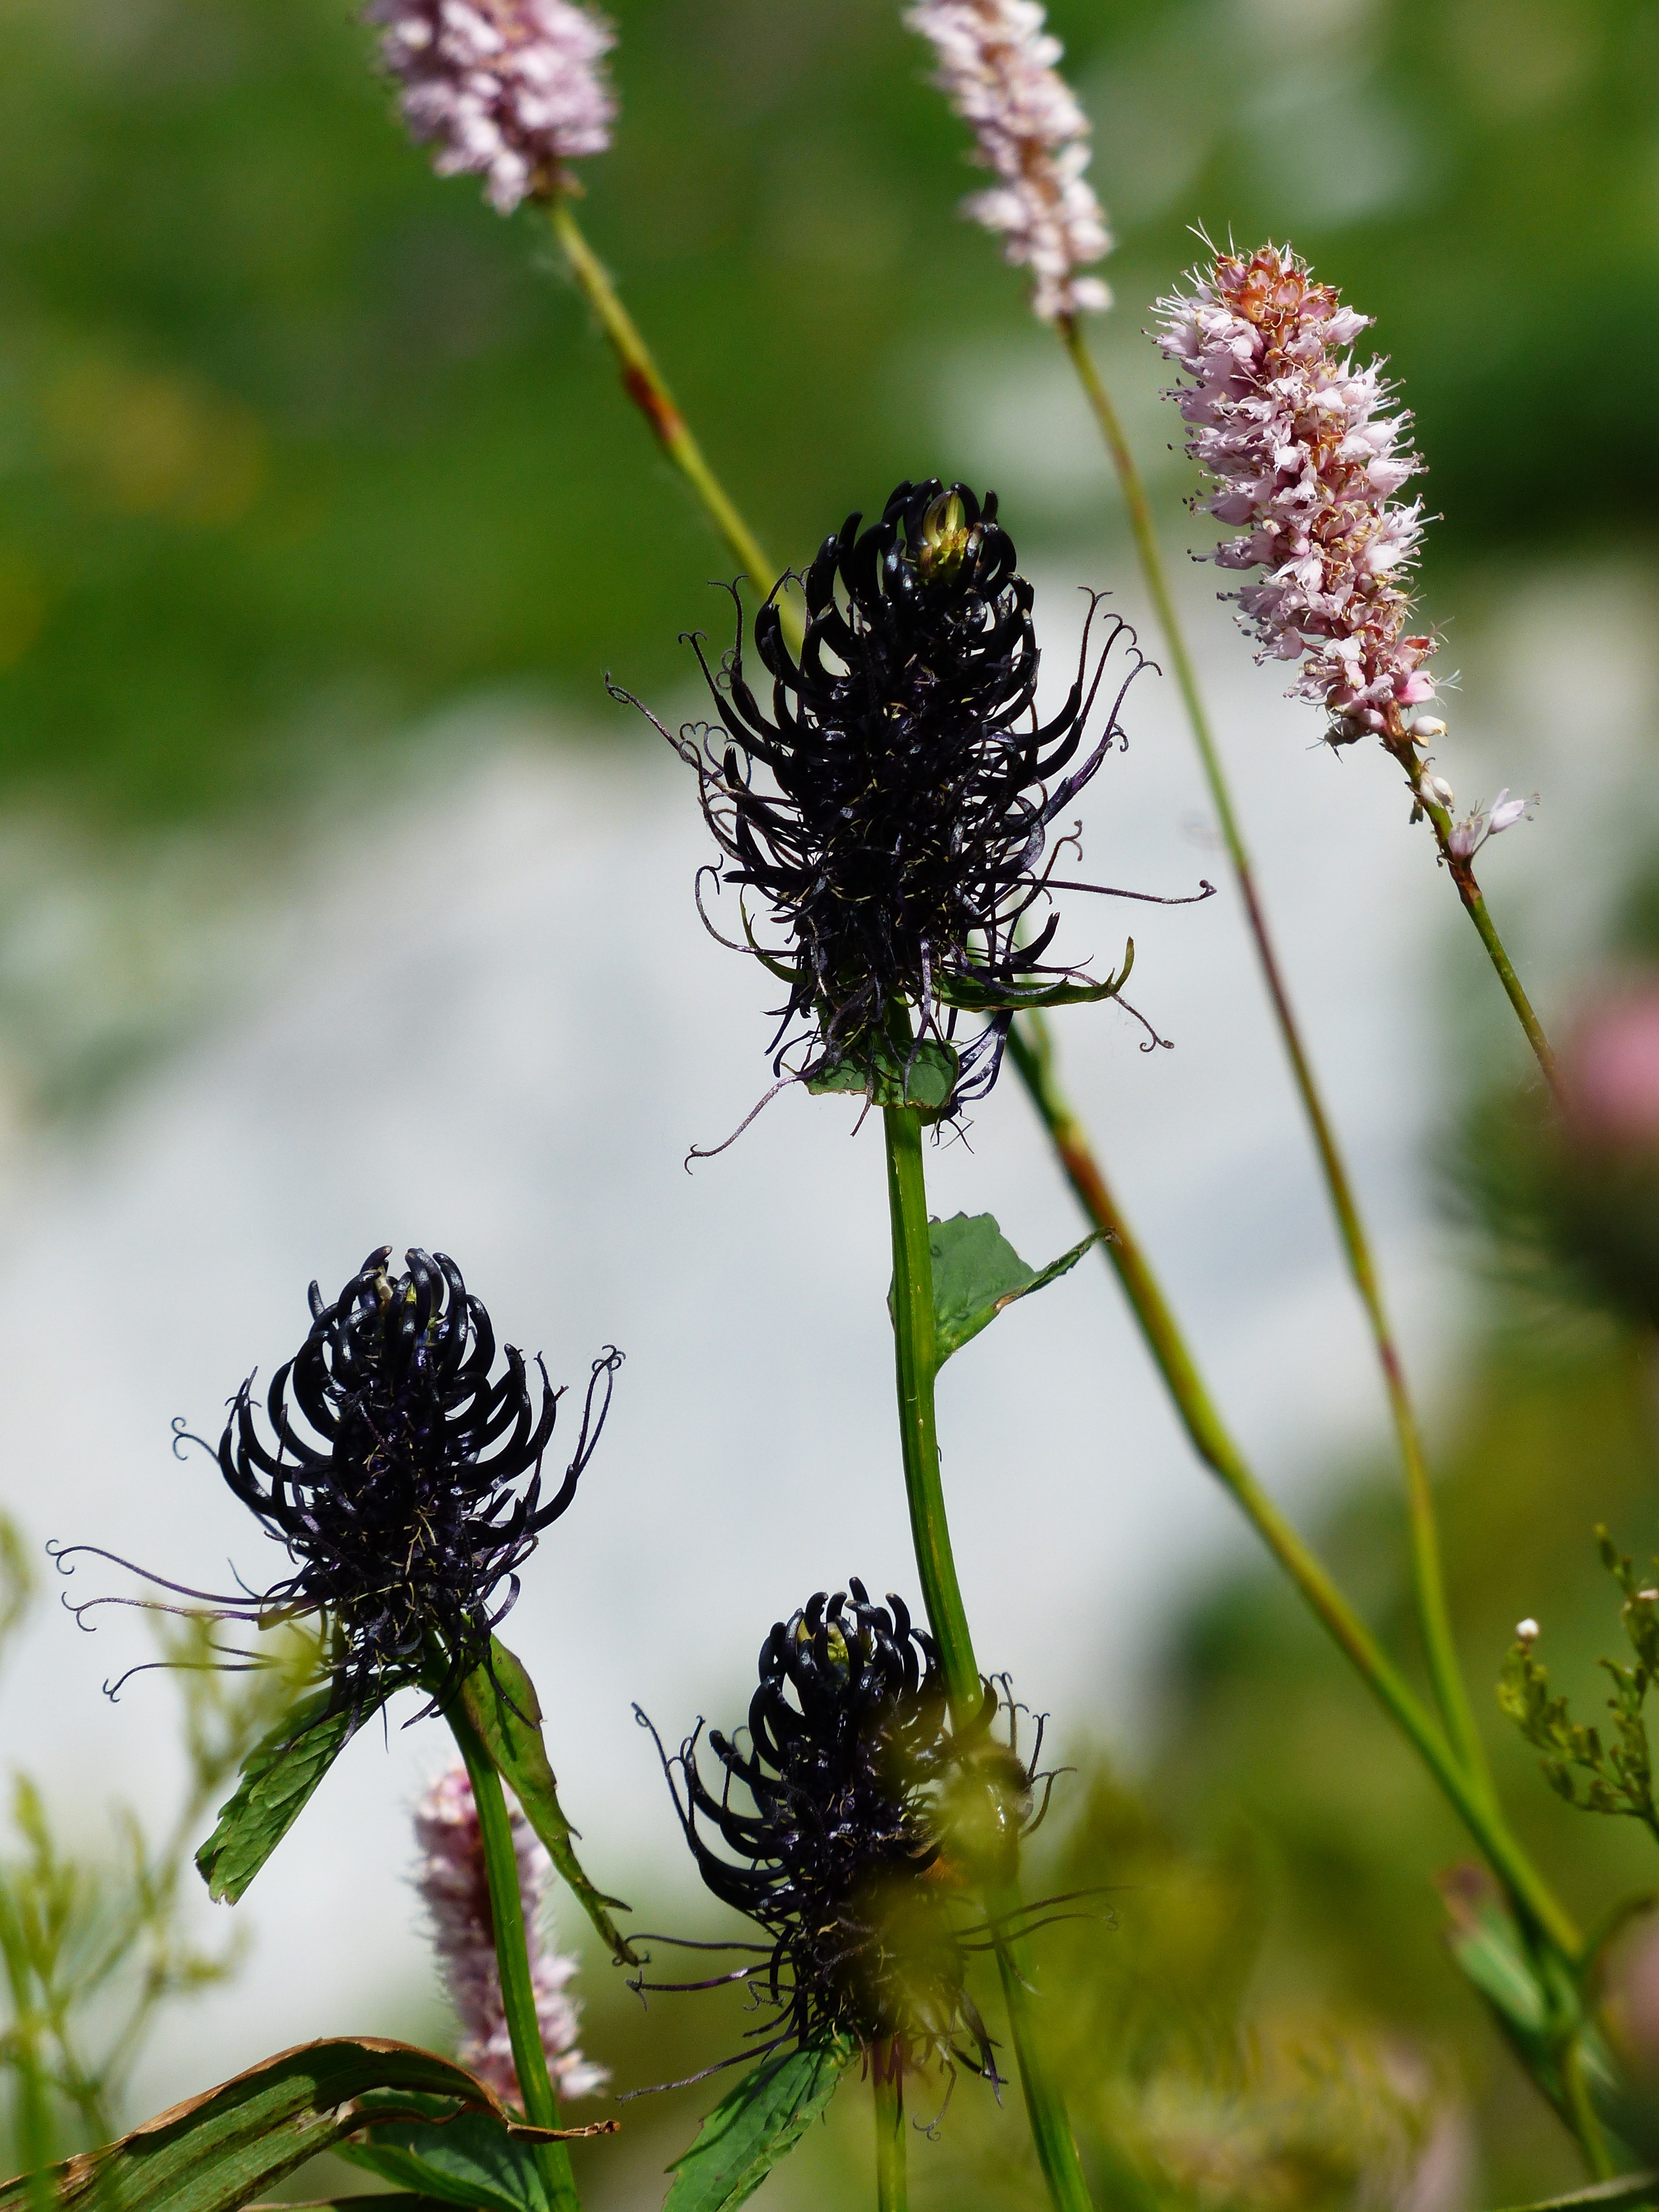
nature, grass, blossom, plant, meadow, flower, bloom, green, insect, botany, black, flora, fauna, wildflower, close up, macro photography, flowering plant, daisy family, devil's claw, campanulaceae, bell flower greenhouse, plant stem, land plant, phyteuma, black devil's claw, jet black, black rapunzel, phyteuma nigrum